Mathaux

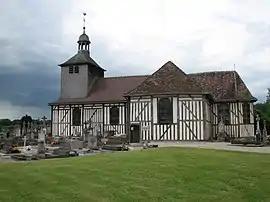
The church in Mathaux

Mathaux is a commune in the Aube department in north-central France.